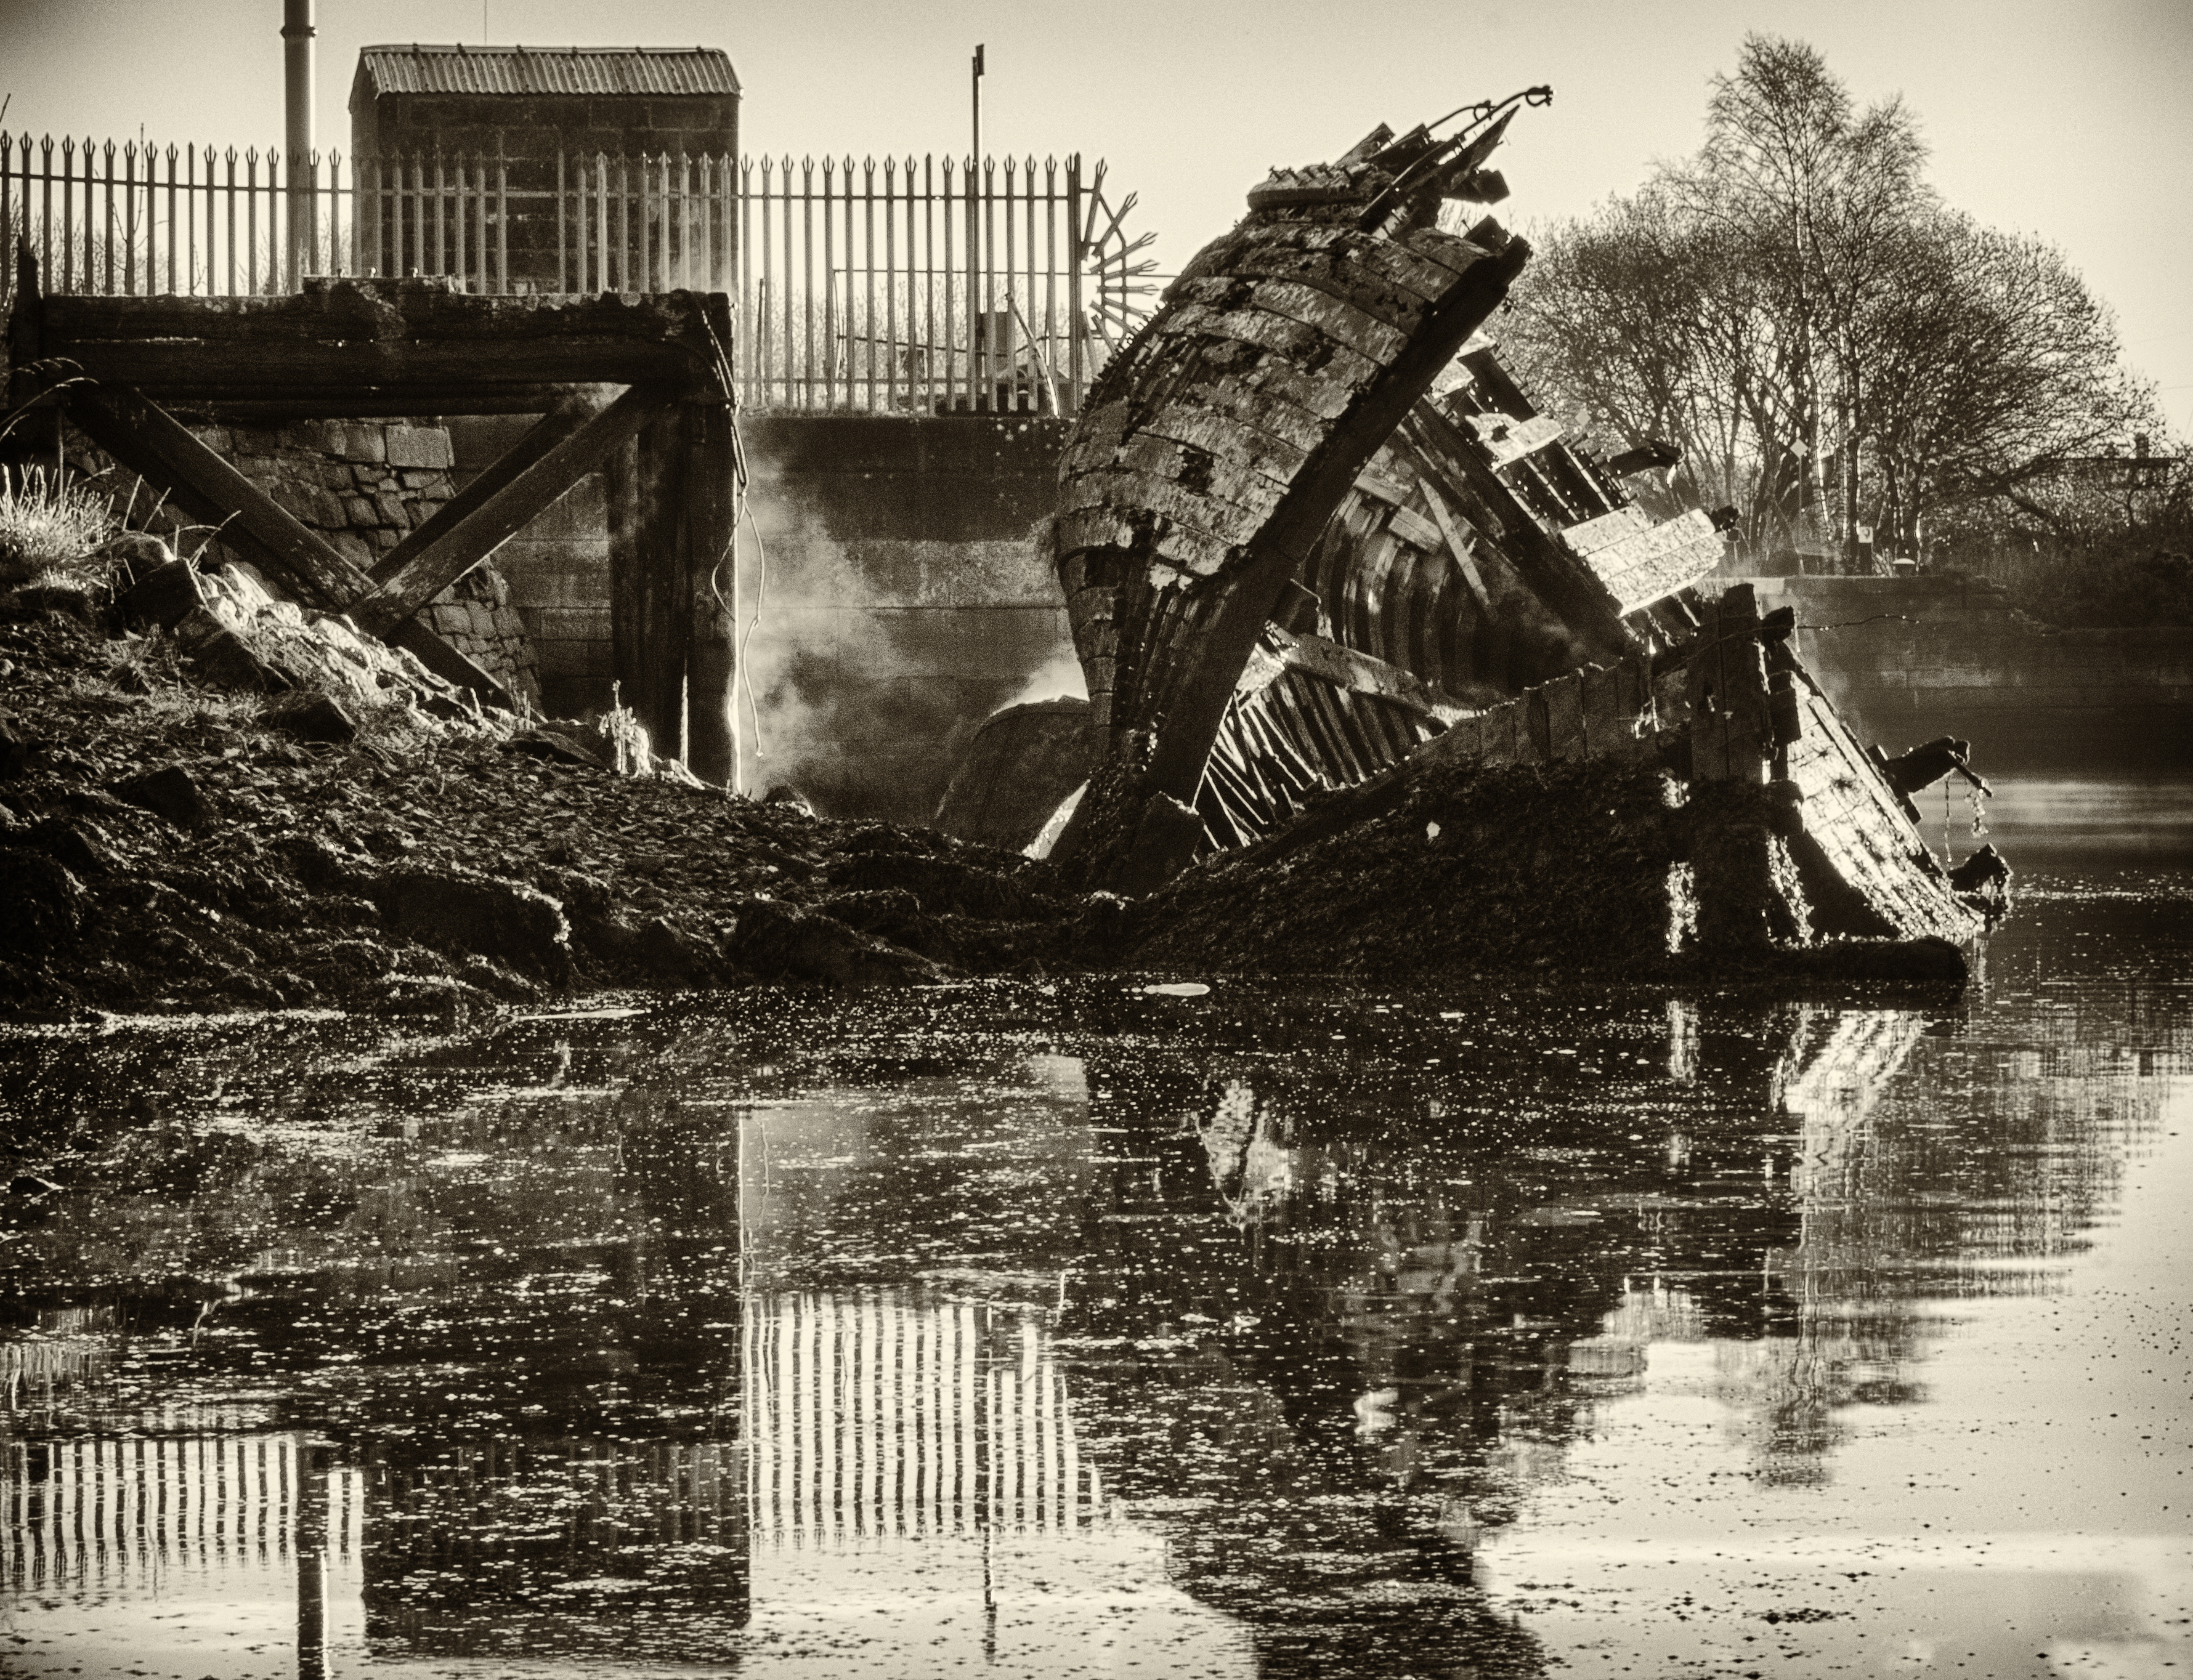
black and white, bridge, canal, vehicle, monochrome, waterway, bowling, boats, photograph, scotland, image, wreck, shipwreck, riverclyde, clyde, forthandclydecanal, bowlingbasin, monochrome photography